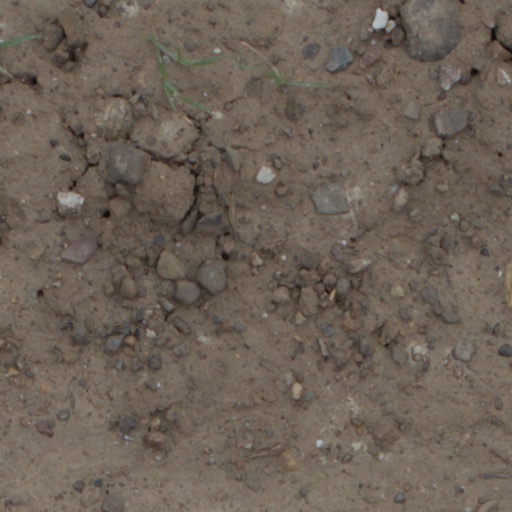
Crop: wheat